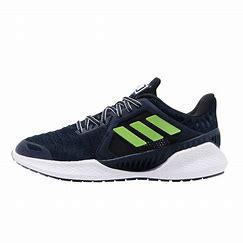
Brand: adidas
Model: Climacool Vent